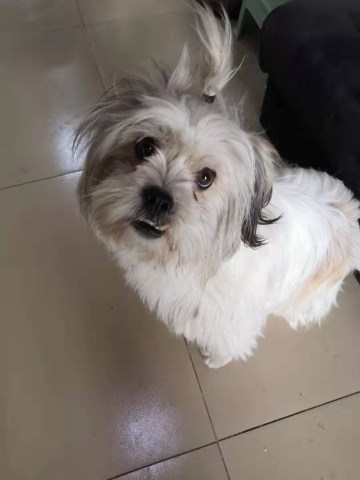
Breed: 361-n000123-Shih_Tzu